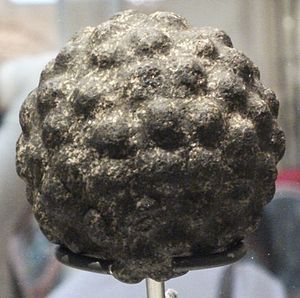
British Museum / Gallerier / Joseph E. Hotung galleriet (Asien)
British Museum i London er et af verdens største og vigtigste museer med samlinger om menneskets historie og kultur. Det blev stiftet i 1753 baseret på videnskabsmanden Sir Hans Sloanes samlinger. Museet åbnede den 15. januar 1759 i Montagu House i Bloomsbury, hvor den nuværende museumsbygning ligger.